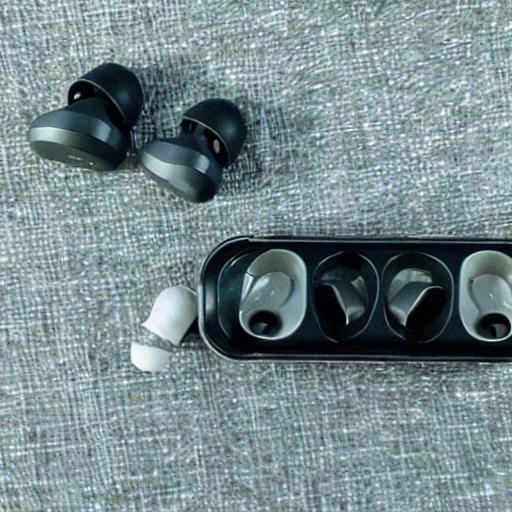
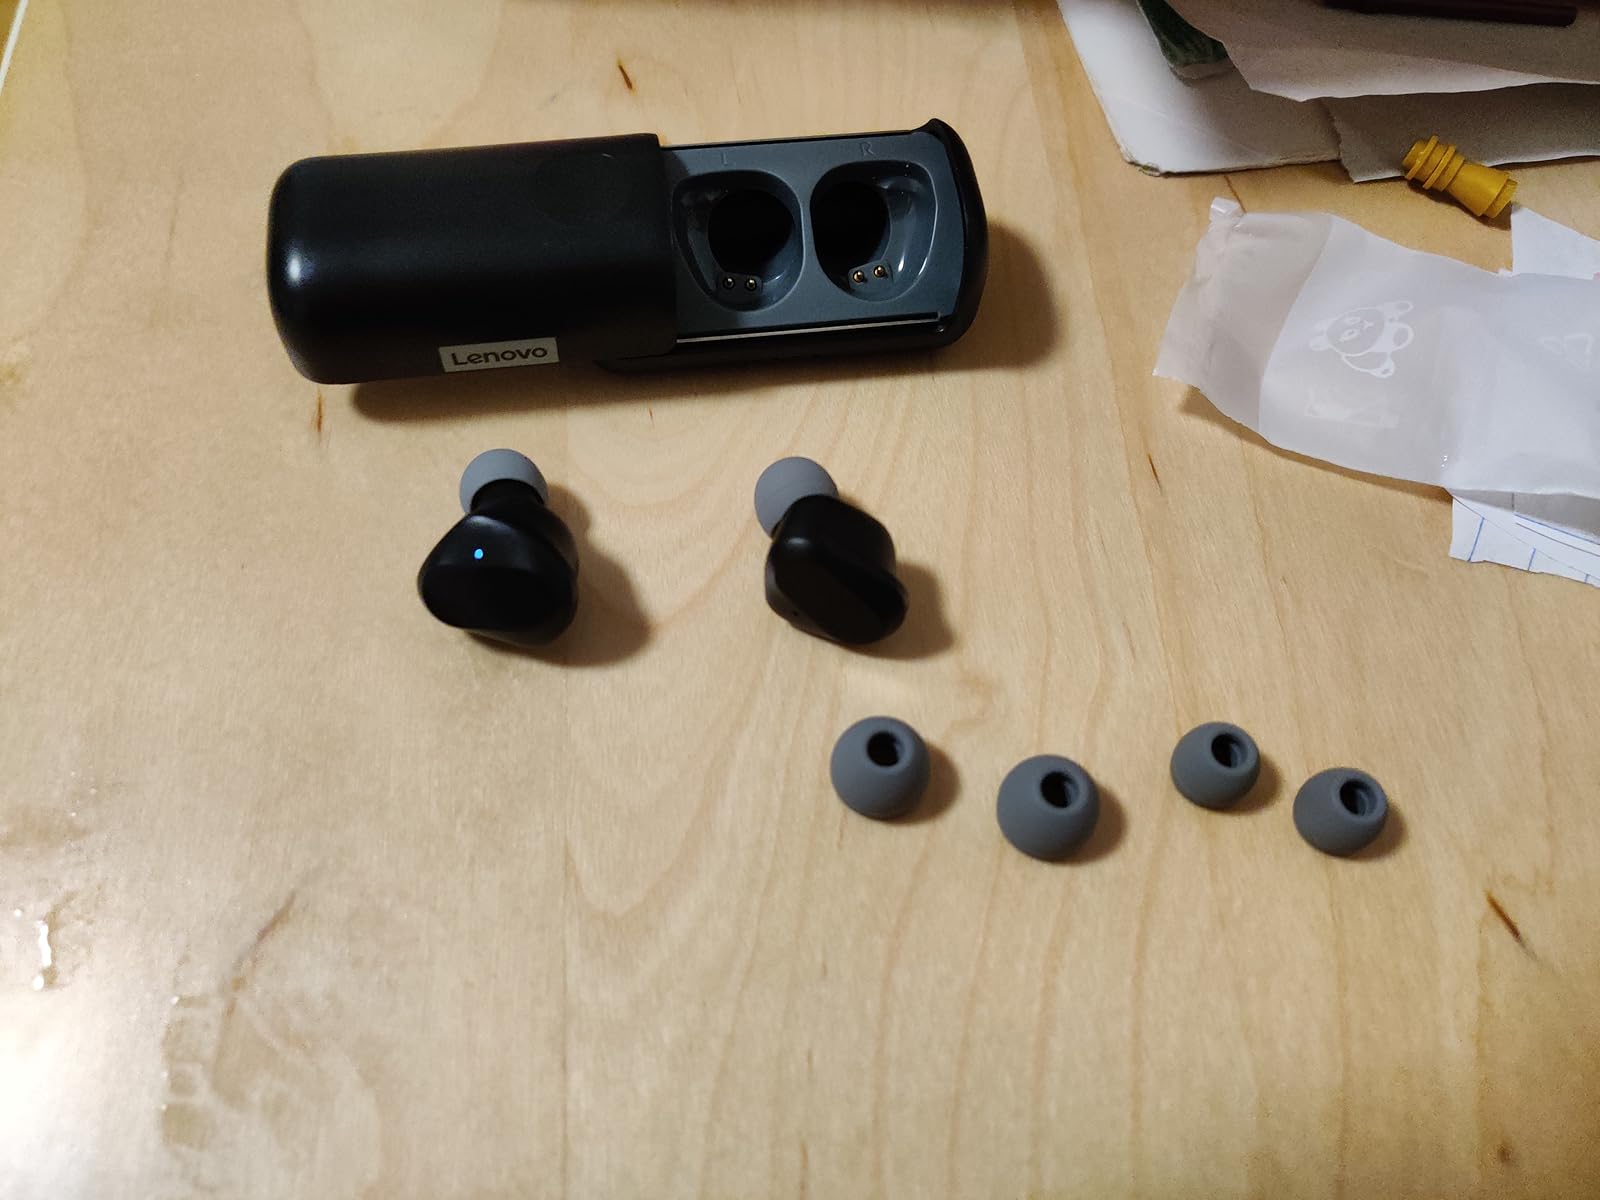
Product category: earbuds
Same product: no